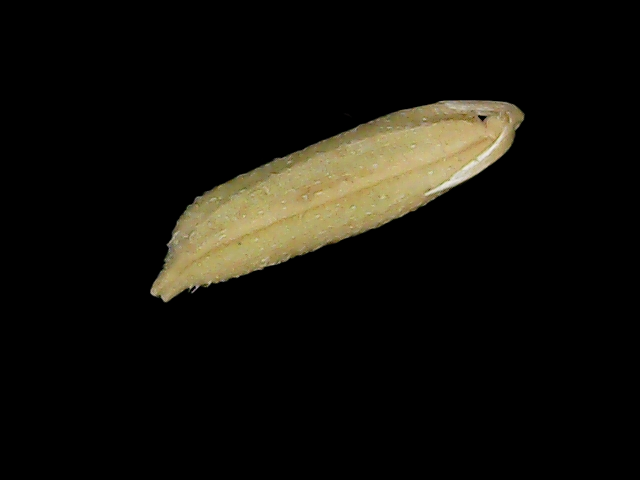
Rice variety: Bd85